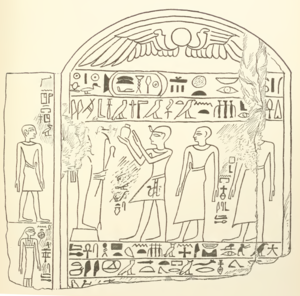
Sekhemrê-Ouahkhâou Râhotep est un roi de la XVIᵉ ou de la XVIIᵉ dynastie.